Tourism in Omaha, Nebraska

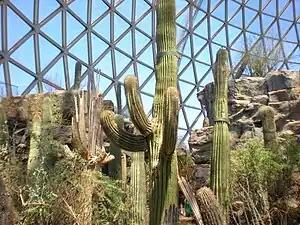
The Desert Dome at Omaha's Henry Doorly Zoo

Tourism in Omaha, Nebraska, United States offers visitors history, sports, nature and cultural experiences. Its principal tourist attractions are the Henry Doorly Zoo and the College World Series (CWS). A 2003 study by a Creighton University economist estimated that the CWS added $33.8 million to the city's economy that year. With 1.1 million visitors annually, the Henry Doorly Zoo is Nebraska's most popular tourist attraction. In 2007 Omaha hosted the USA Roller Sports National Championships, along with 10,000 people who auditioned for the "American Idol" television show at Qwest Center Omaha.